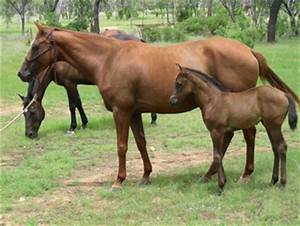
Label: horse